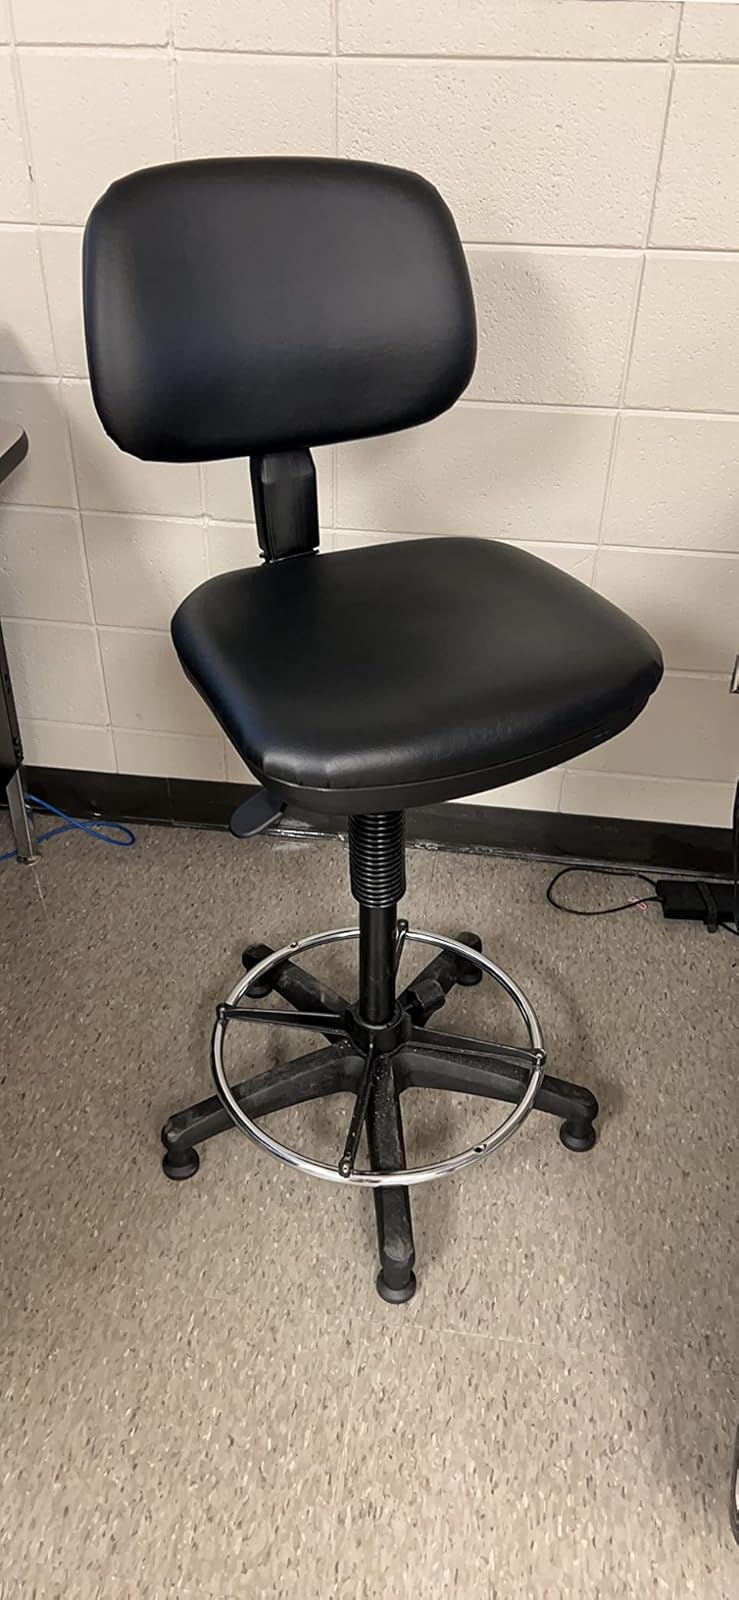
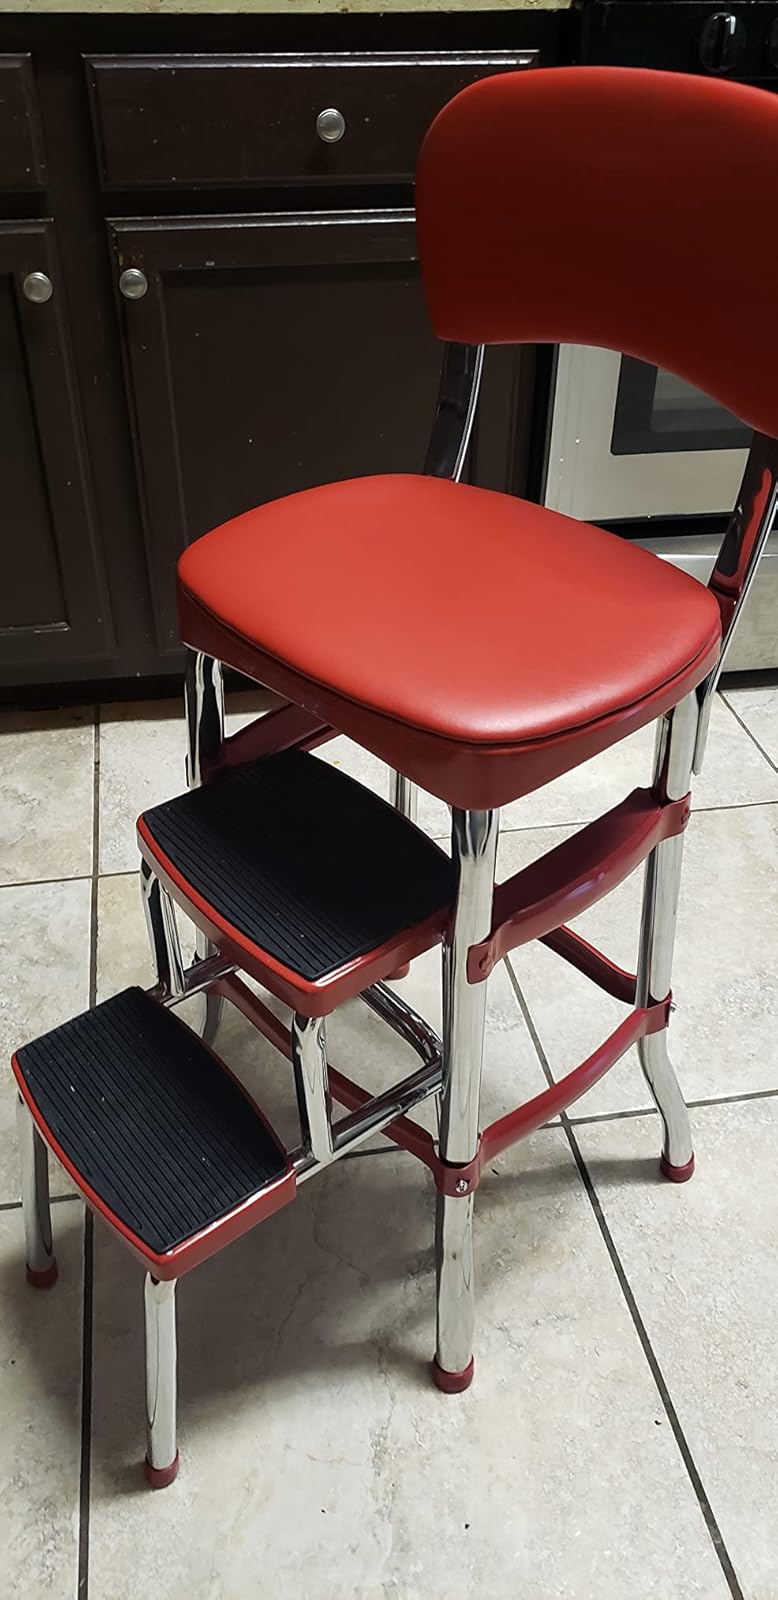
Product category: items_chair
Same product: no